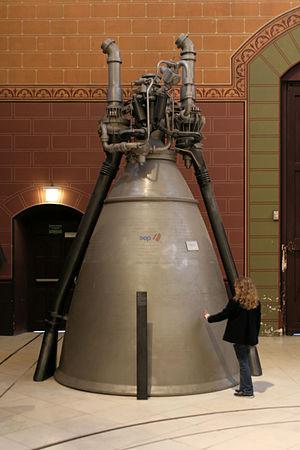
La Société européenne de propulsion ou SEP est le nom d'une ancienne société française incorporée au groupe Safran. Ses activités principales concernent la propulsion par moteur-fusée, les mécanismes pour satellites, et les matériaux thermo-structuraux.